William Mulloy

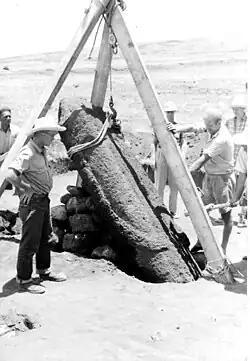
Bill Mulloy and Arne Skjølsvold at Vinapu on Rapa Nui during the Norwegian Archaeological Expedition of 1955.

In 1955, following his famous Kon-Tiki Expedition (1947), the Norwegian explorer Thor Heyerdahl assembled a team of specialists to conduct archaeological research at various sites throughout Eastern Polynesia. Acting on the recommendation of Dr. H. Marie Wormington, Heyerdahl invited Mulloy to participate in the Norwegian Archaeological Expedition (1955–56). In Panama, Mulloy joined Arne Skjølsvold, of the University of Oslo, Carlyle S. Smith, of the University of Kansas, Edwin N. Ferdon, Jr., of the Arizona State Museum at the University of Arizona, and Gonzalo Figueroa García-Huidobro of the University of Chile aboard the "Christian Bjelland", a chartered Norwegian ship. Apart from Rapa Nui, the team of archaeologists visited Rapa Iti, Tubuai, and Ra'ivavae in the Austral Islands, as well as Hiva 'Oa and Nuku Hiva in the Marquesas Islands during their ten-month tour. Together with his colleagues, Mulloy began preliminary investigations of the little-known archaeological sites of Rapa Nui. The international research staff that Heyerdahl brought together subsequently published the results of their investigations in Volume I of "Archaeology of Easter Island" (1961).